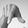
ASL letter: Q